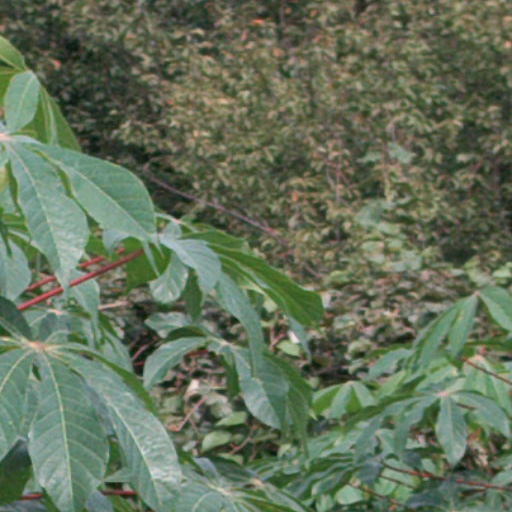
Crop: cassava